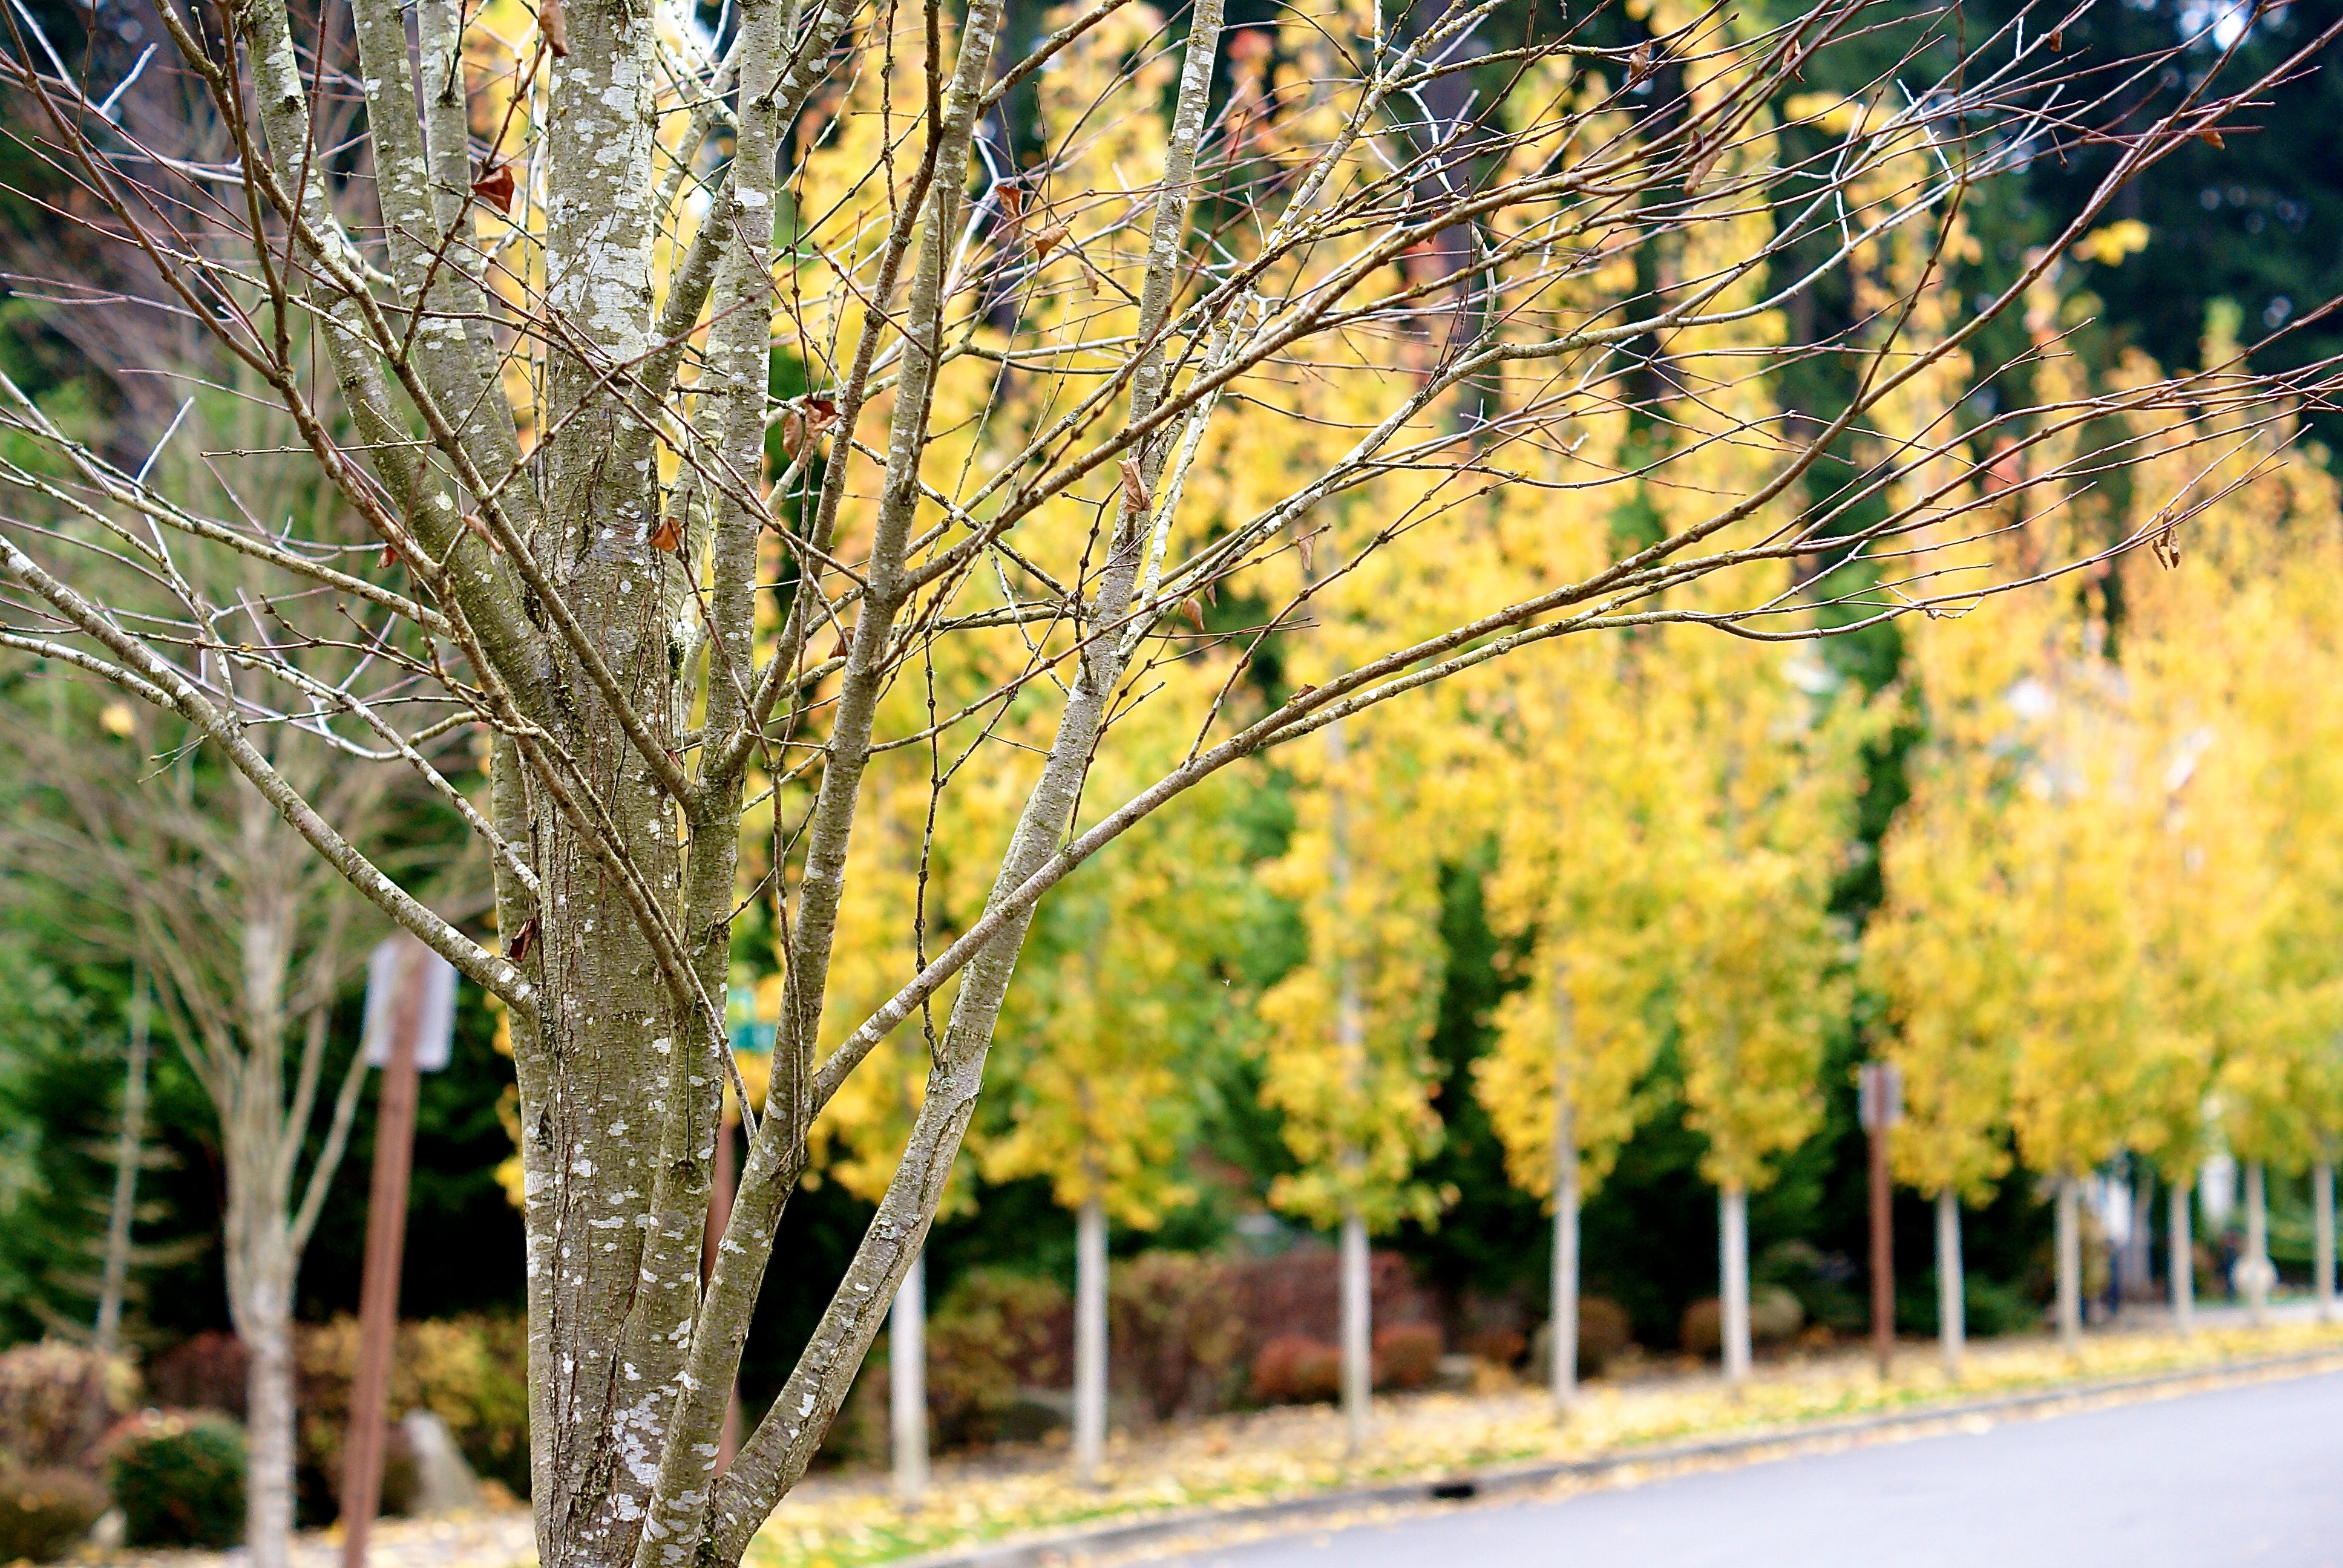
landscape, tree, nature, branch, plant, road, leaf, fall, flower, foliage, autumn, yellow, season, trees, shrub, vertical, flowering plant, maidenhair tree, woody plant, land plant